Ship-Submarine Recycling Program

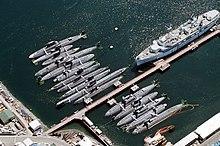
A total of sixteen decommissioned SSNs and SSBNs moored awaiting their fate at Puget Sound in May 1993

Some of these submarines (the "George Washington" class) were fleet ballistic missile boats for the vast majority of their careers. However, they were briefly converted to SSNs before decommissioning and arrival at PSNS, and so are listed under that designation here. The nuclear-powered research submersible "NR-1" is also included in this list.